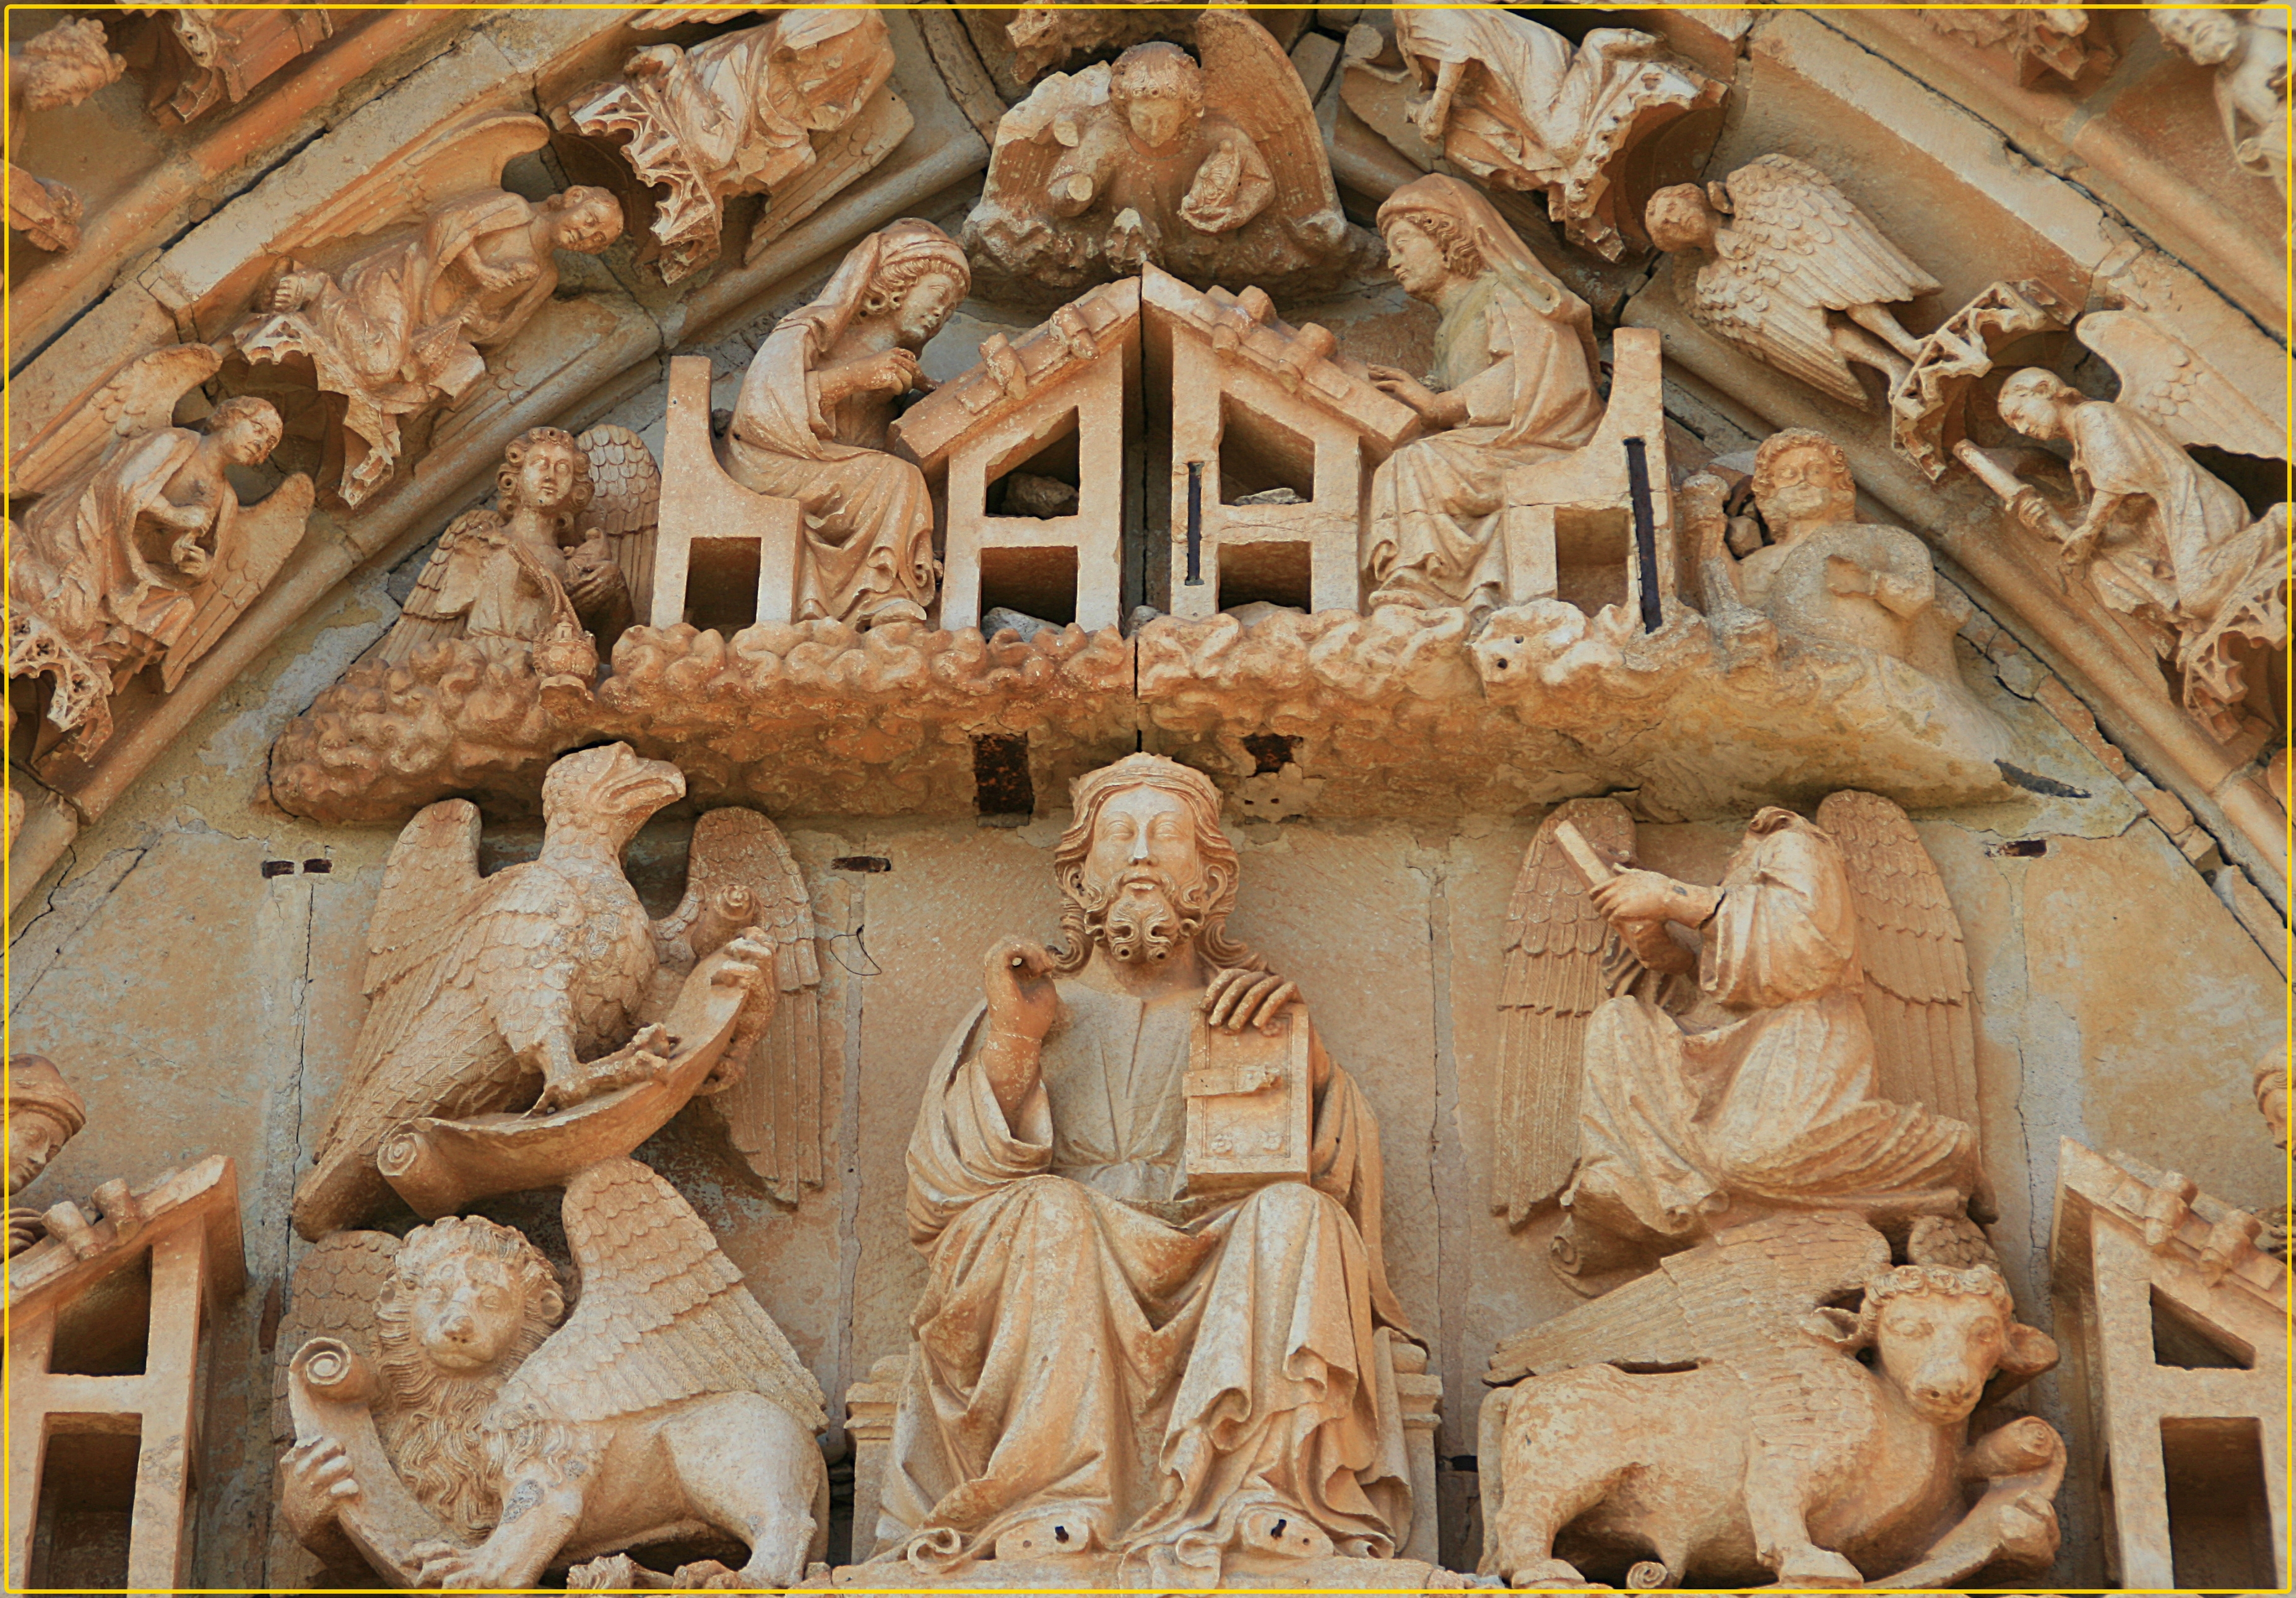
statue, place of worship, christmas decoration, sculpture, art, temple, catedral, castilla, gotico, magarcia, burgos, santamarialareal, carving, relief, middle ages, espana, mythology, sasam n, timpano, nativity scene, stone carving, hindu temple, ancient history